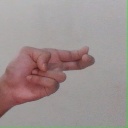
अक्षर: ह